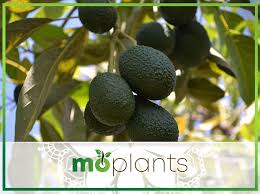
Label: Avocado